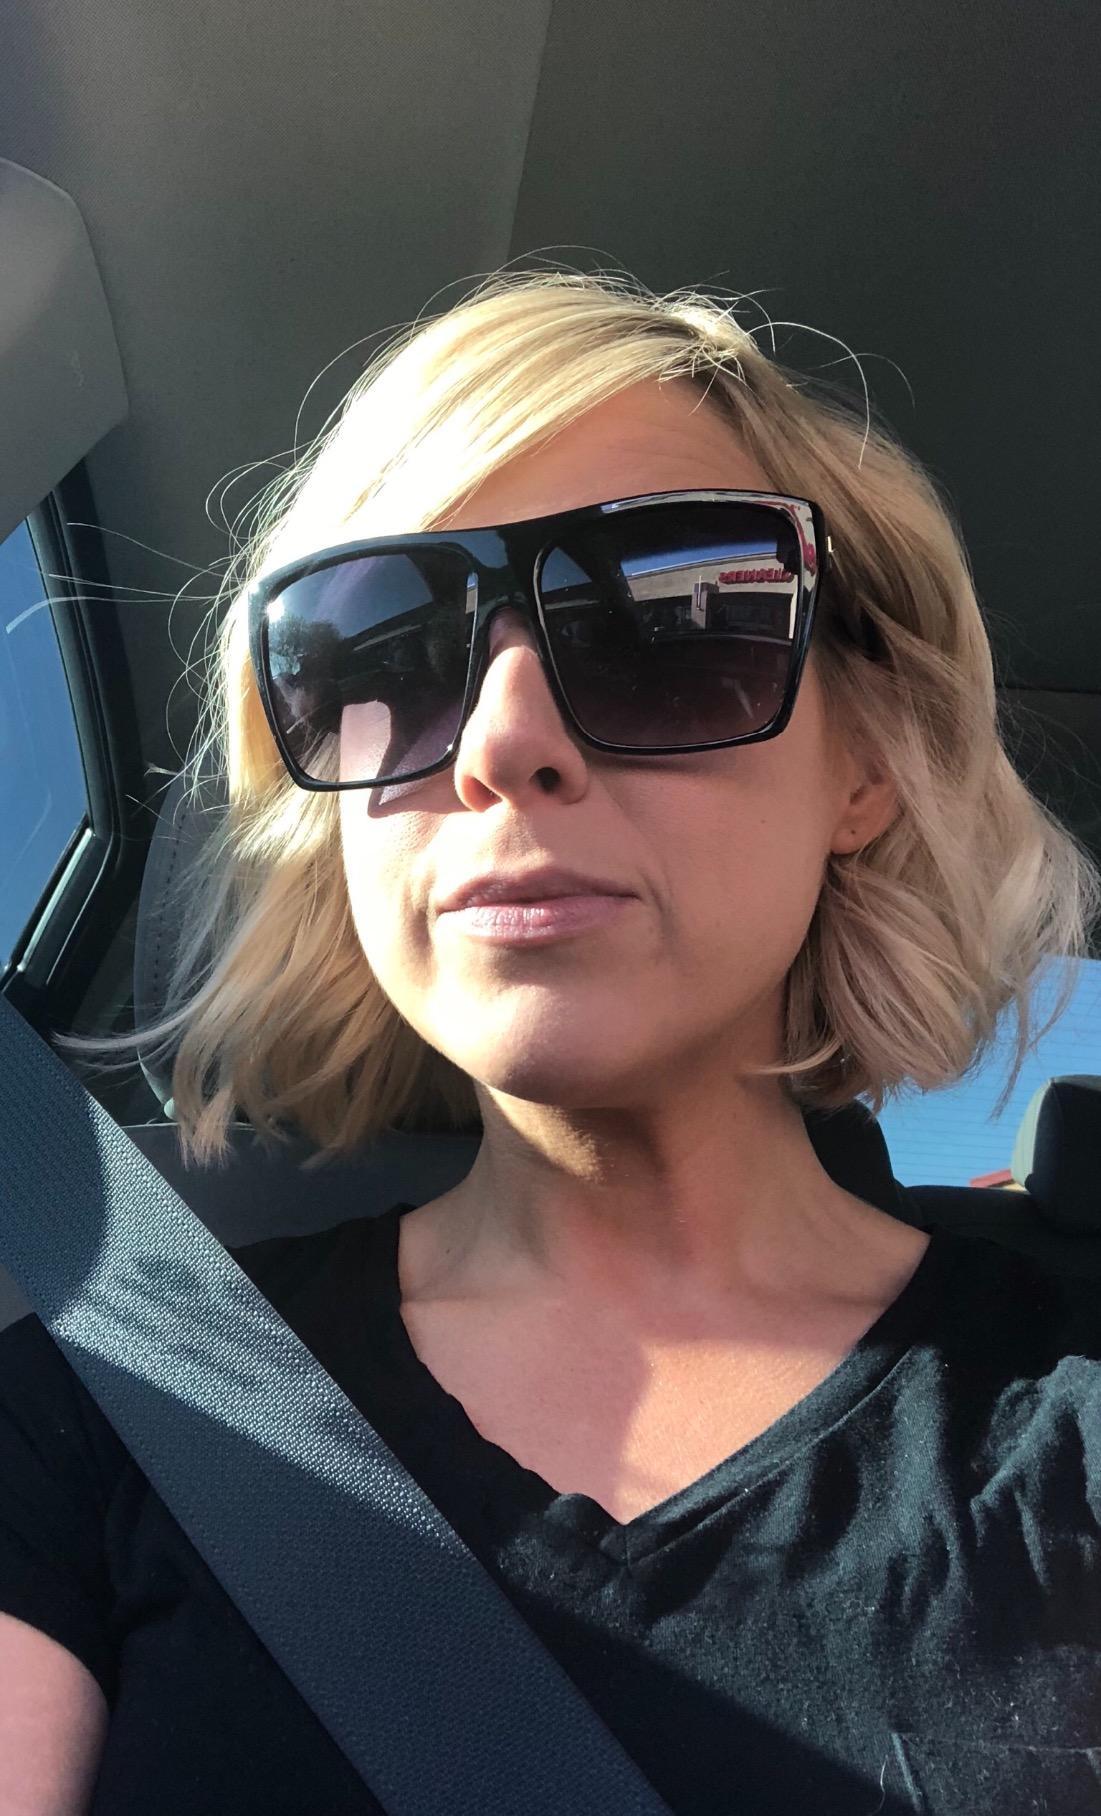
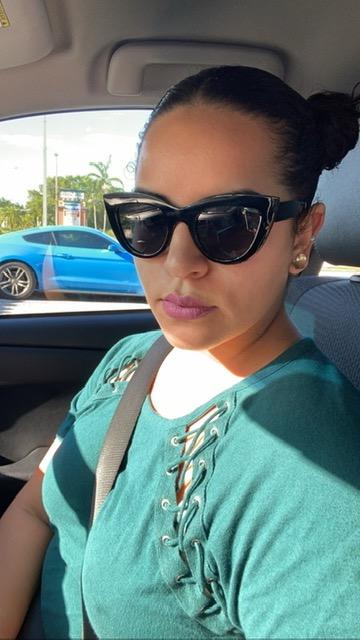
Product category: accessories_sunglasses
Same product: no